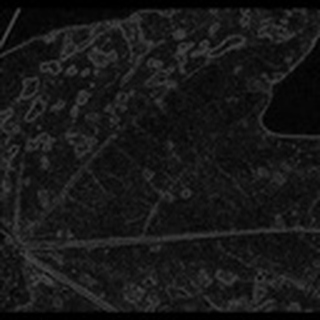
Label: cotton_bacterial_blight